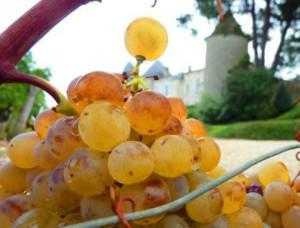
Label: Grapes